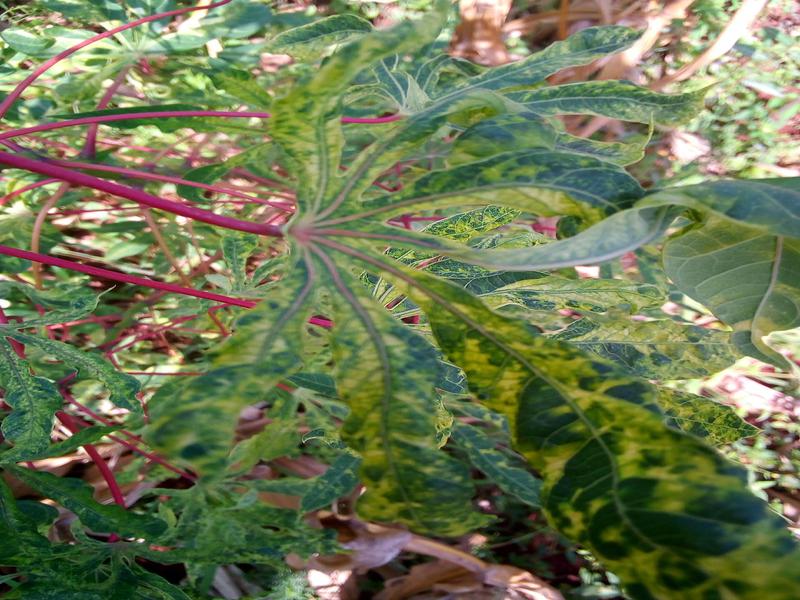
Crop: cassava
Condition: mosaic_disease